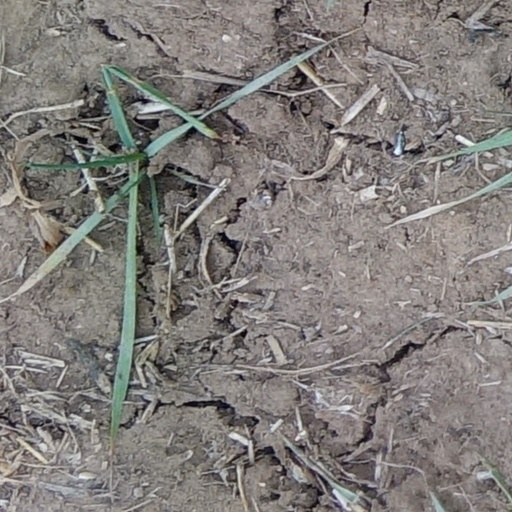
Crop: wheat